Grand National Assembly of Bulgaria

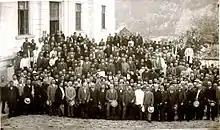
Great National Assembly in Tarnovo

In the first Grand National Assembly, Alexander of Battenberg was chosen as Prince of Bulgaria.